Charlie Peprah

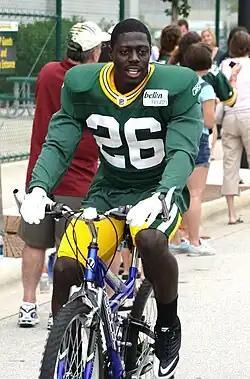
Peprah with the Green Bay Packers in 2011

Charles Yaw Peprah (born February 24, 1983) is an American former professional football safety. He played college football at Alabama. Peprah was selected by the New York Giants in the fifth round of the 2006 NFL draft. He was also a member of the Green Bay Packers, Atlanta Falcons and Dallas Cowboys. With the Packers, he won Super Bowl XLV over the Pittsburgh Steelers.